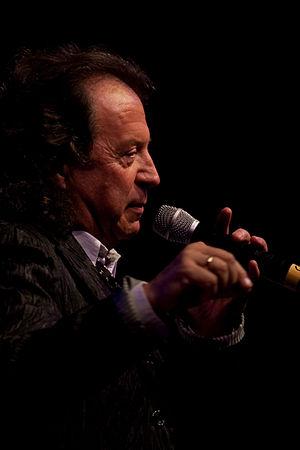
Chris Andrews, né le 15 octobre 1942 à Romford, est un auteur-compositeur-interprète de schlager britannique.